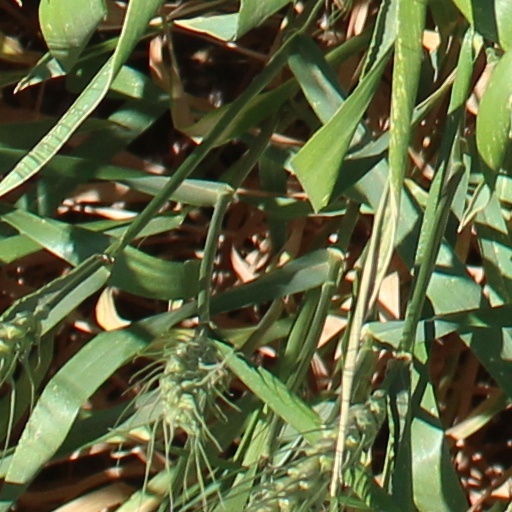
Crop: wheat